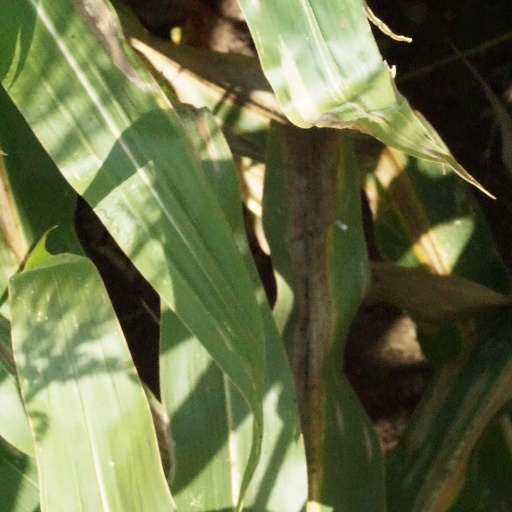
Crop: maize; corn